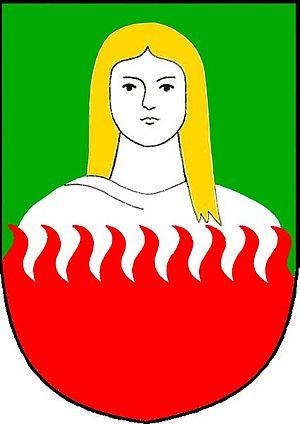
Bohuňov est une commune du district de Žďár nad Sázavou, dans la région de Vysočina, en République tchèque. Sa population s'élevait à 258 habitants en 2019.